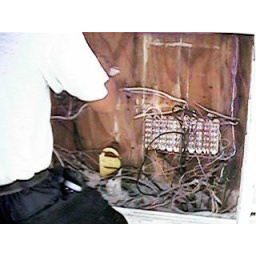
Tel cross box in Playa del Carmen